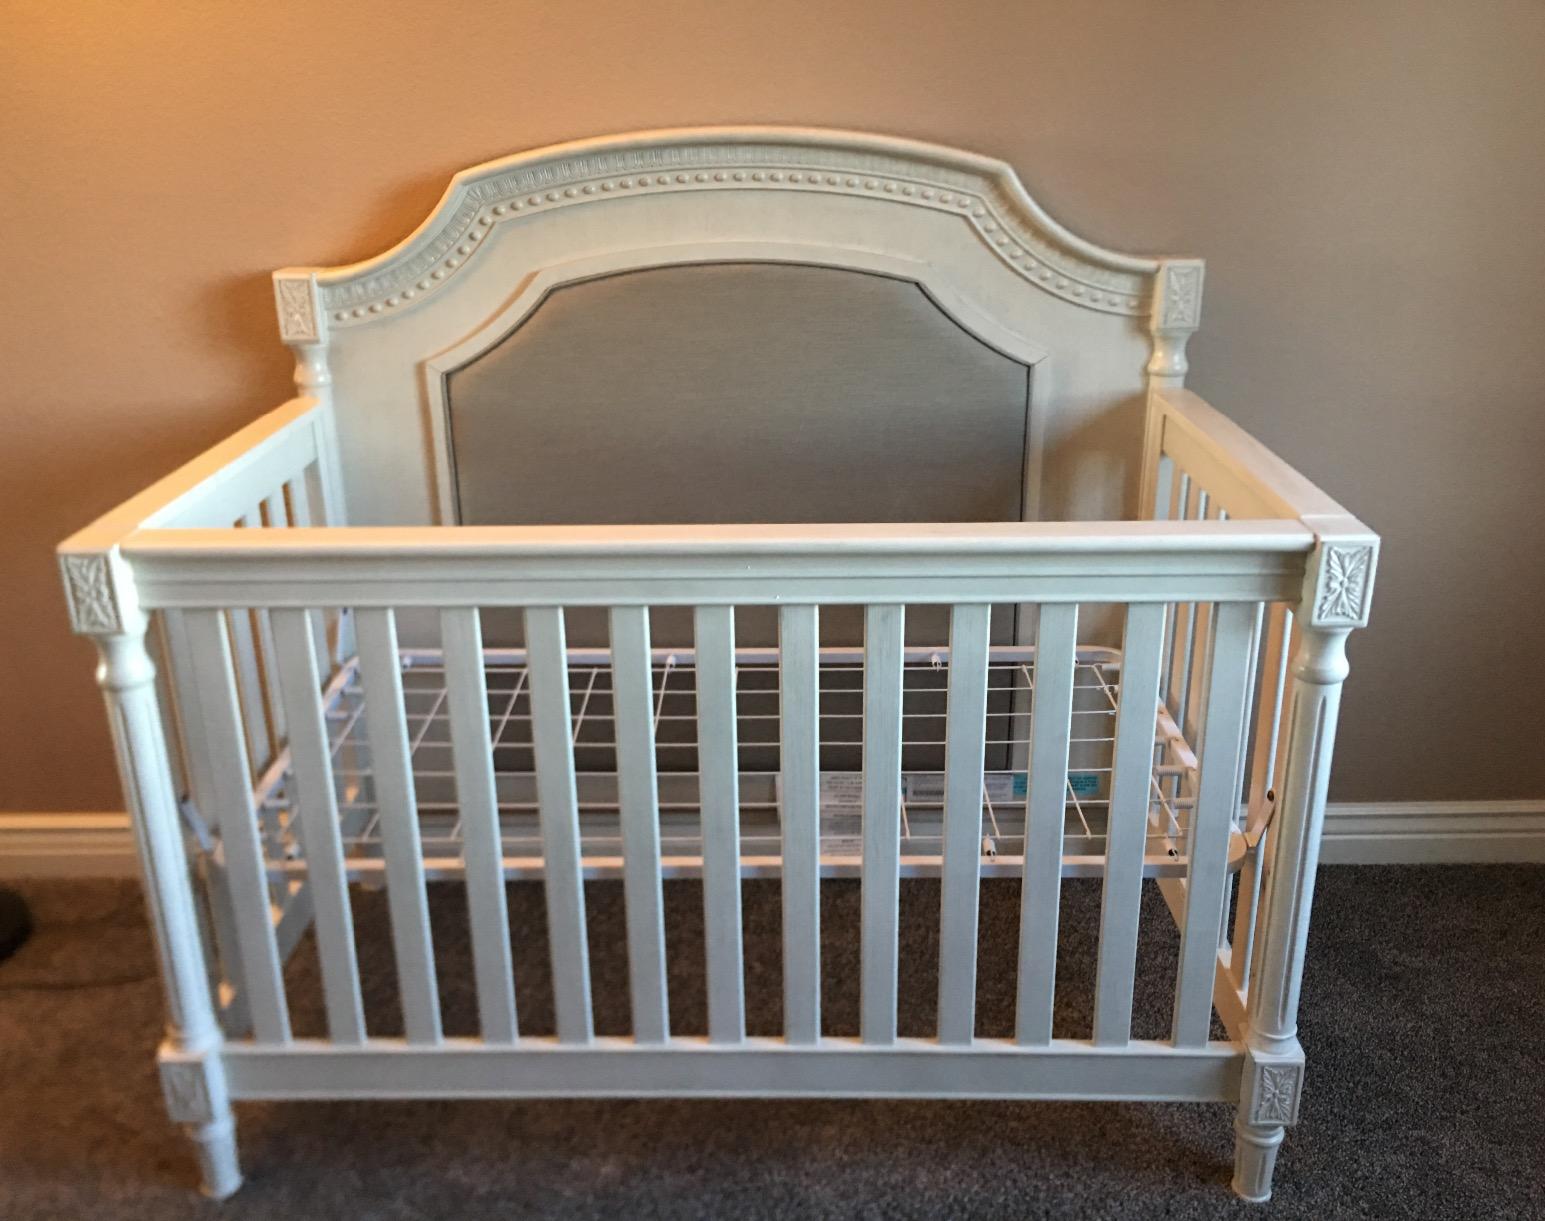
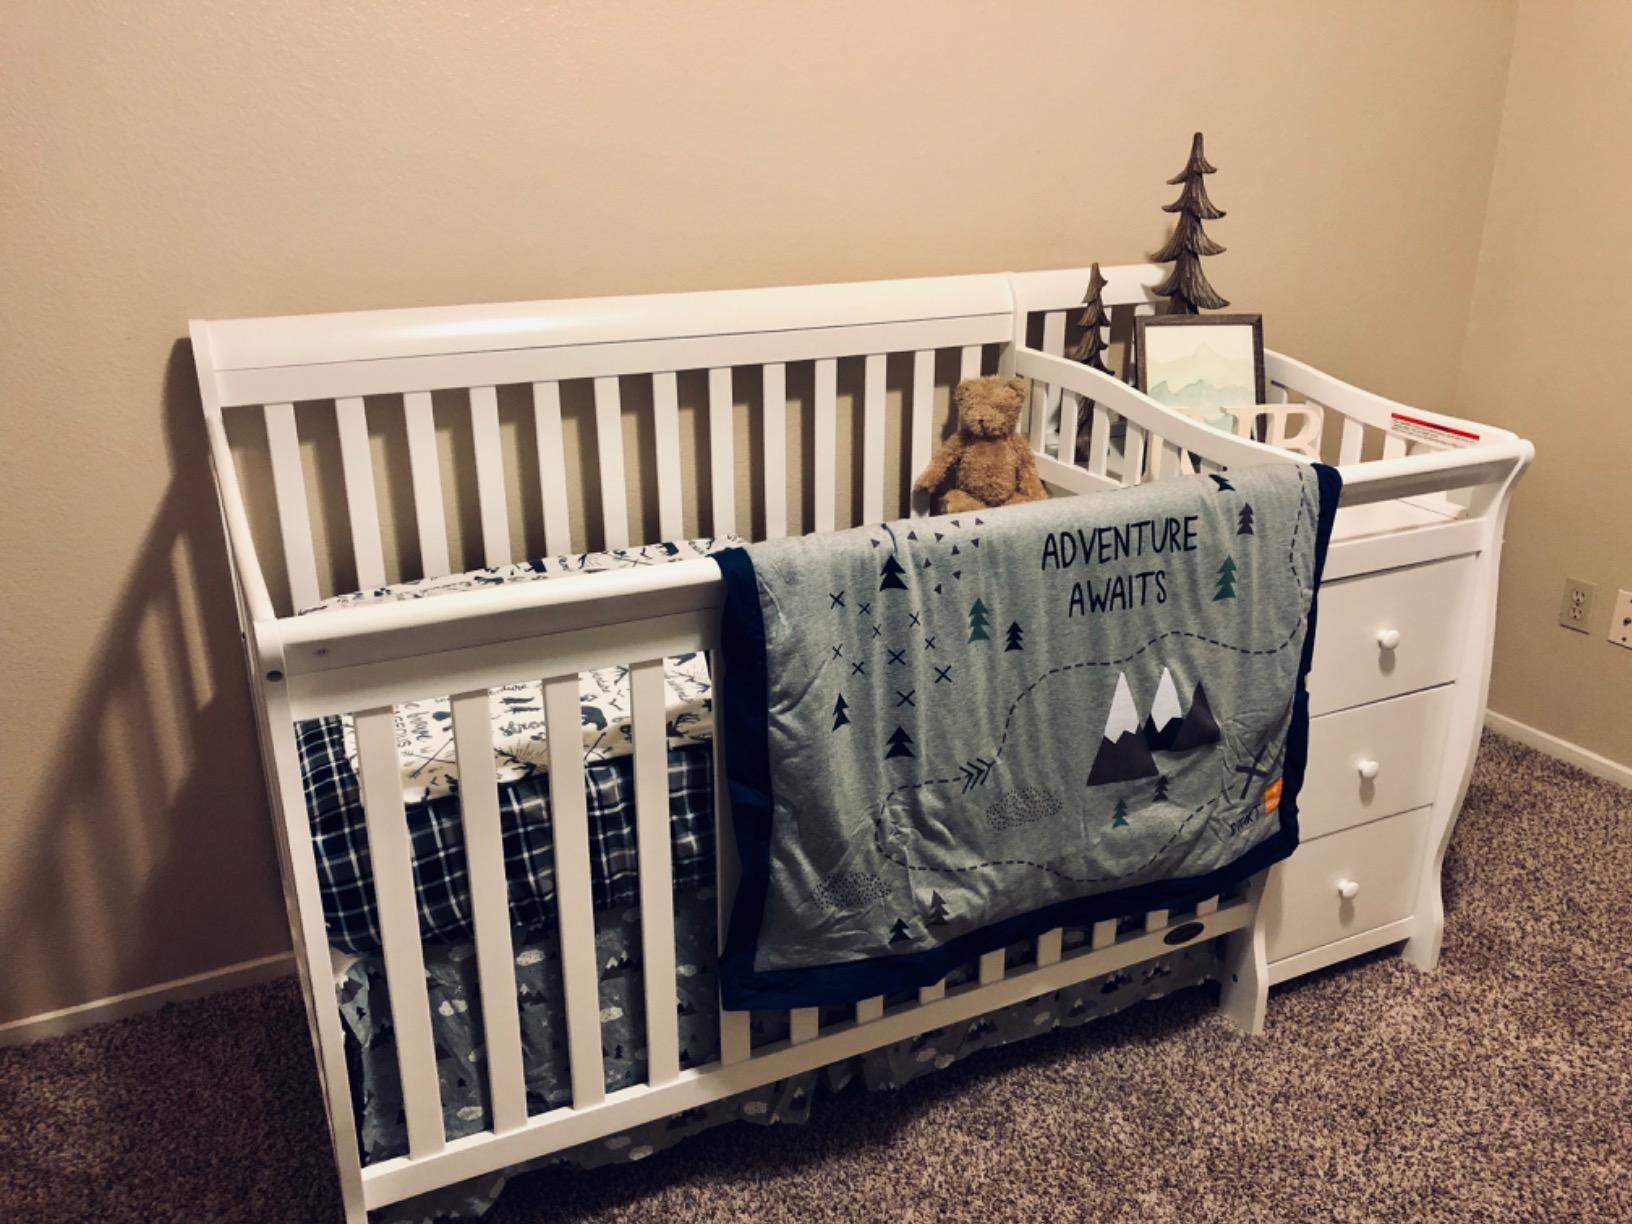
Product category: products_crib
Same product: no